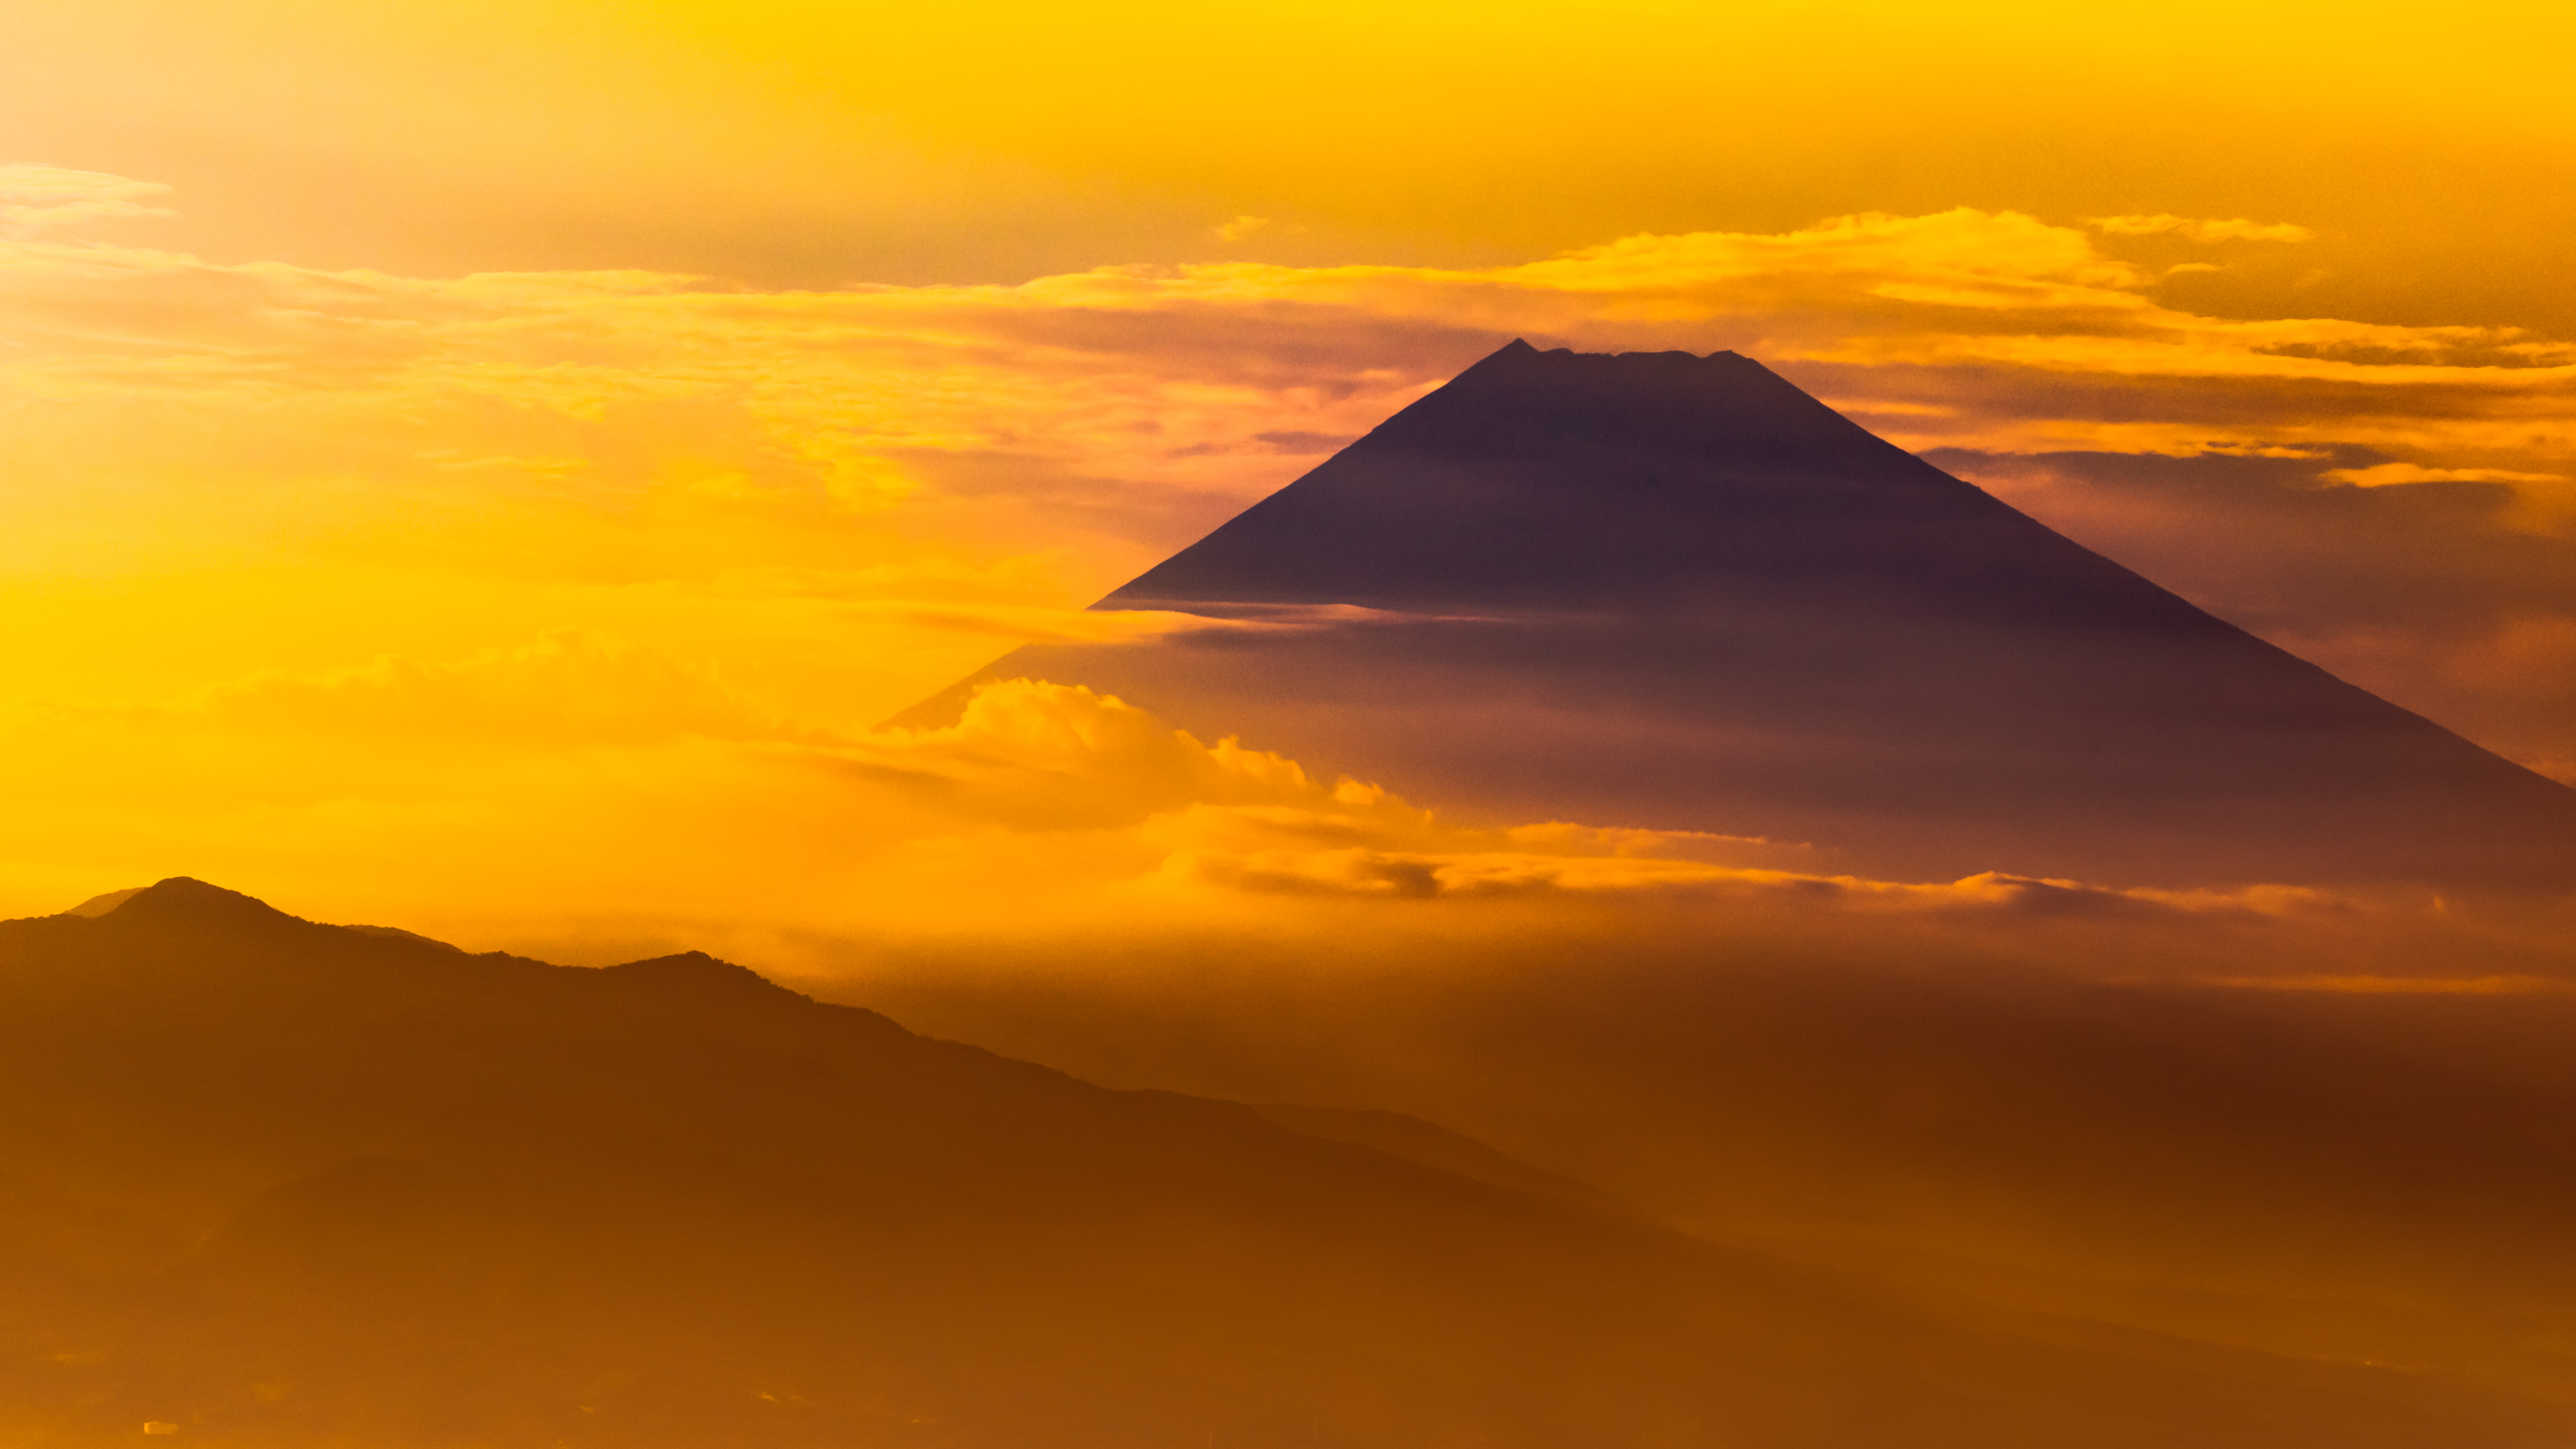
landscape, horizon, mountain, cloud, sky, sun, sunrise, sunset, prairie, sunlight, morning, hill, dawn, atmosphere, dusk, japan, plain, gold, plateau, kanagawa, goldenhour, ilce7m2, sal70300g, mtfuji, afterglow, hakoneturnpike, daikanzan, atmospheric phenomenon, mountainous landforms, red sky at morning